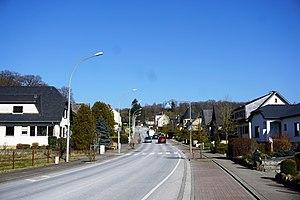
Leudelange, lieu-dit Leidelenger Gare. Le CR163 en direction nord.